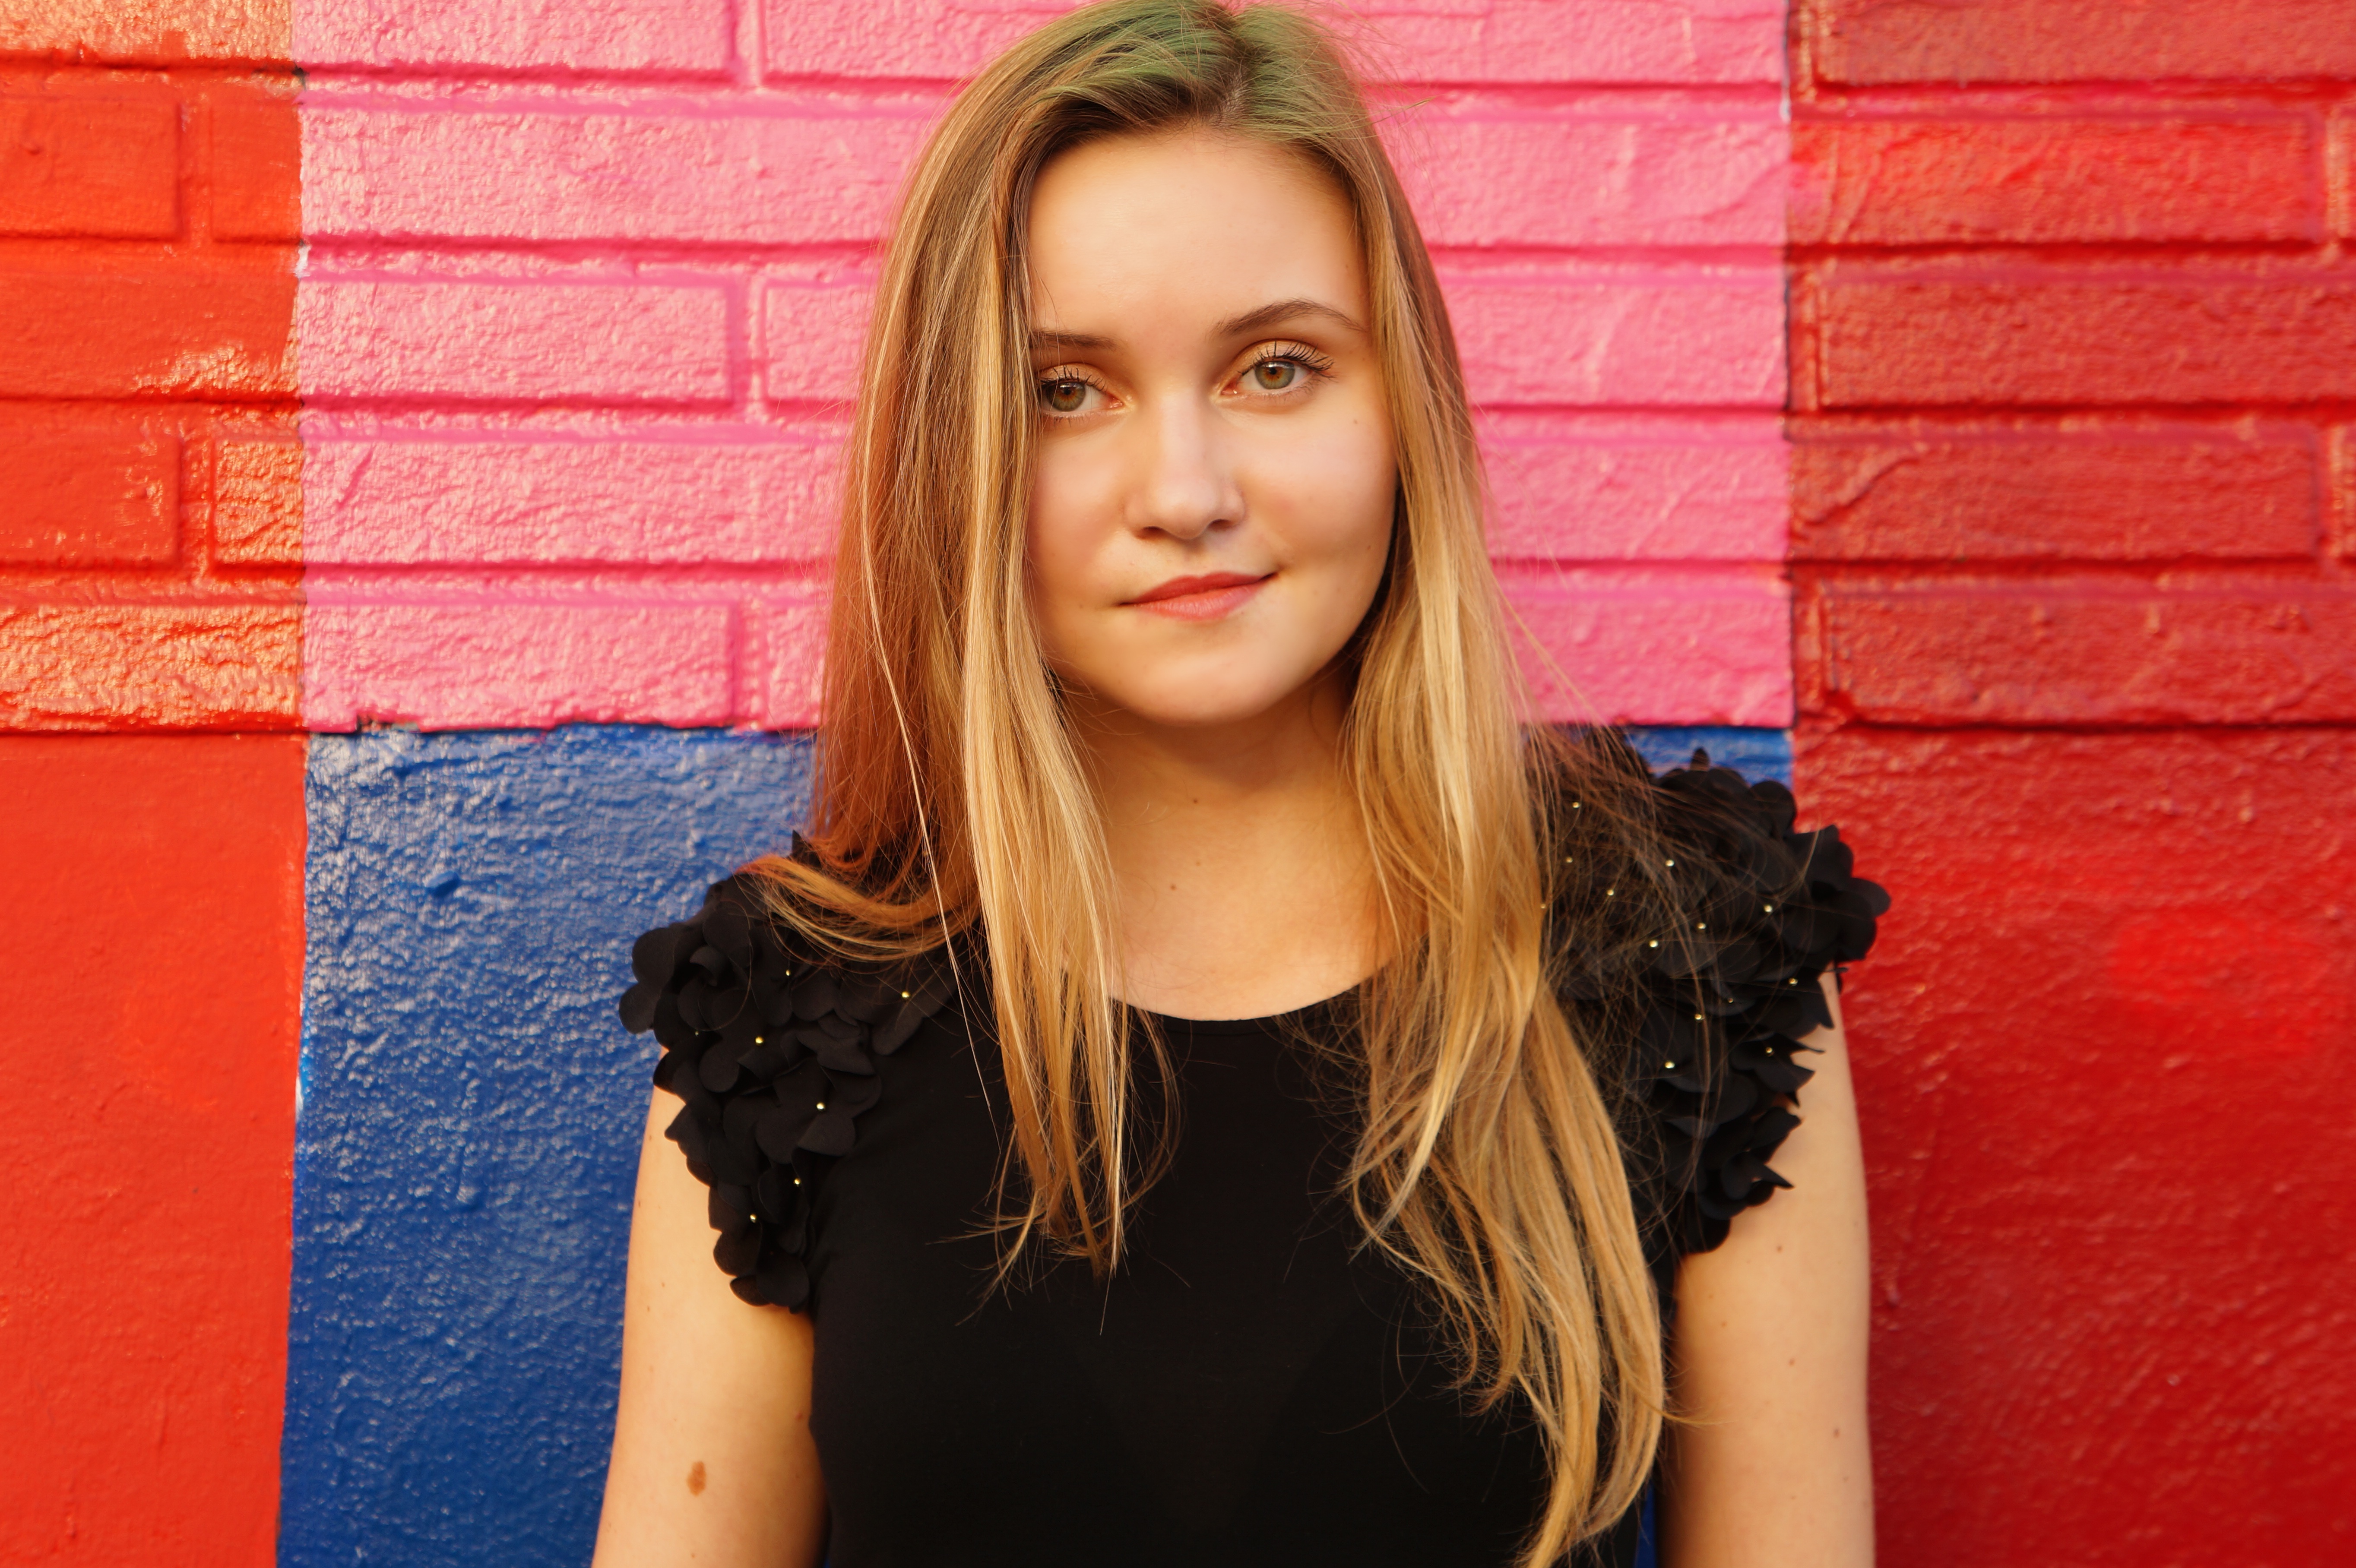
person, girl, woman, hair, photography, female, portrait, model, red, color, fashion, lady, blonde, facial expression, hairstyle, smile, long hair, black hair, face, dress, beauty, blond, photo shoot, brown hair